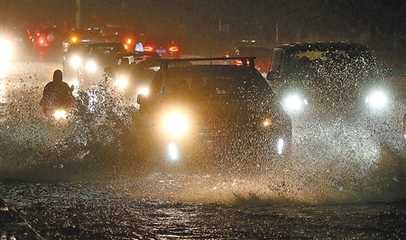
Weather: rain or strom